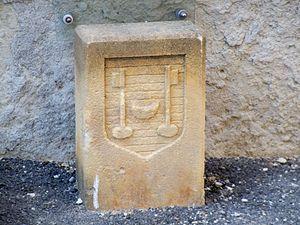
Blason de Valréas
L'enclave des papes est un espace géographique, appartenant au Vaucluse et correspondant au Canton de Valréas, enclavé dans la Drôme, par les cantons de Nyons et de Saint-Paul-Trois-Châteaux.